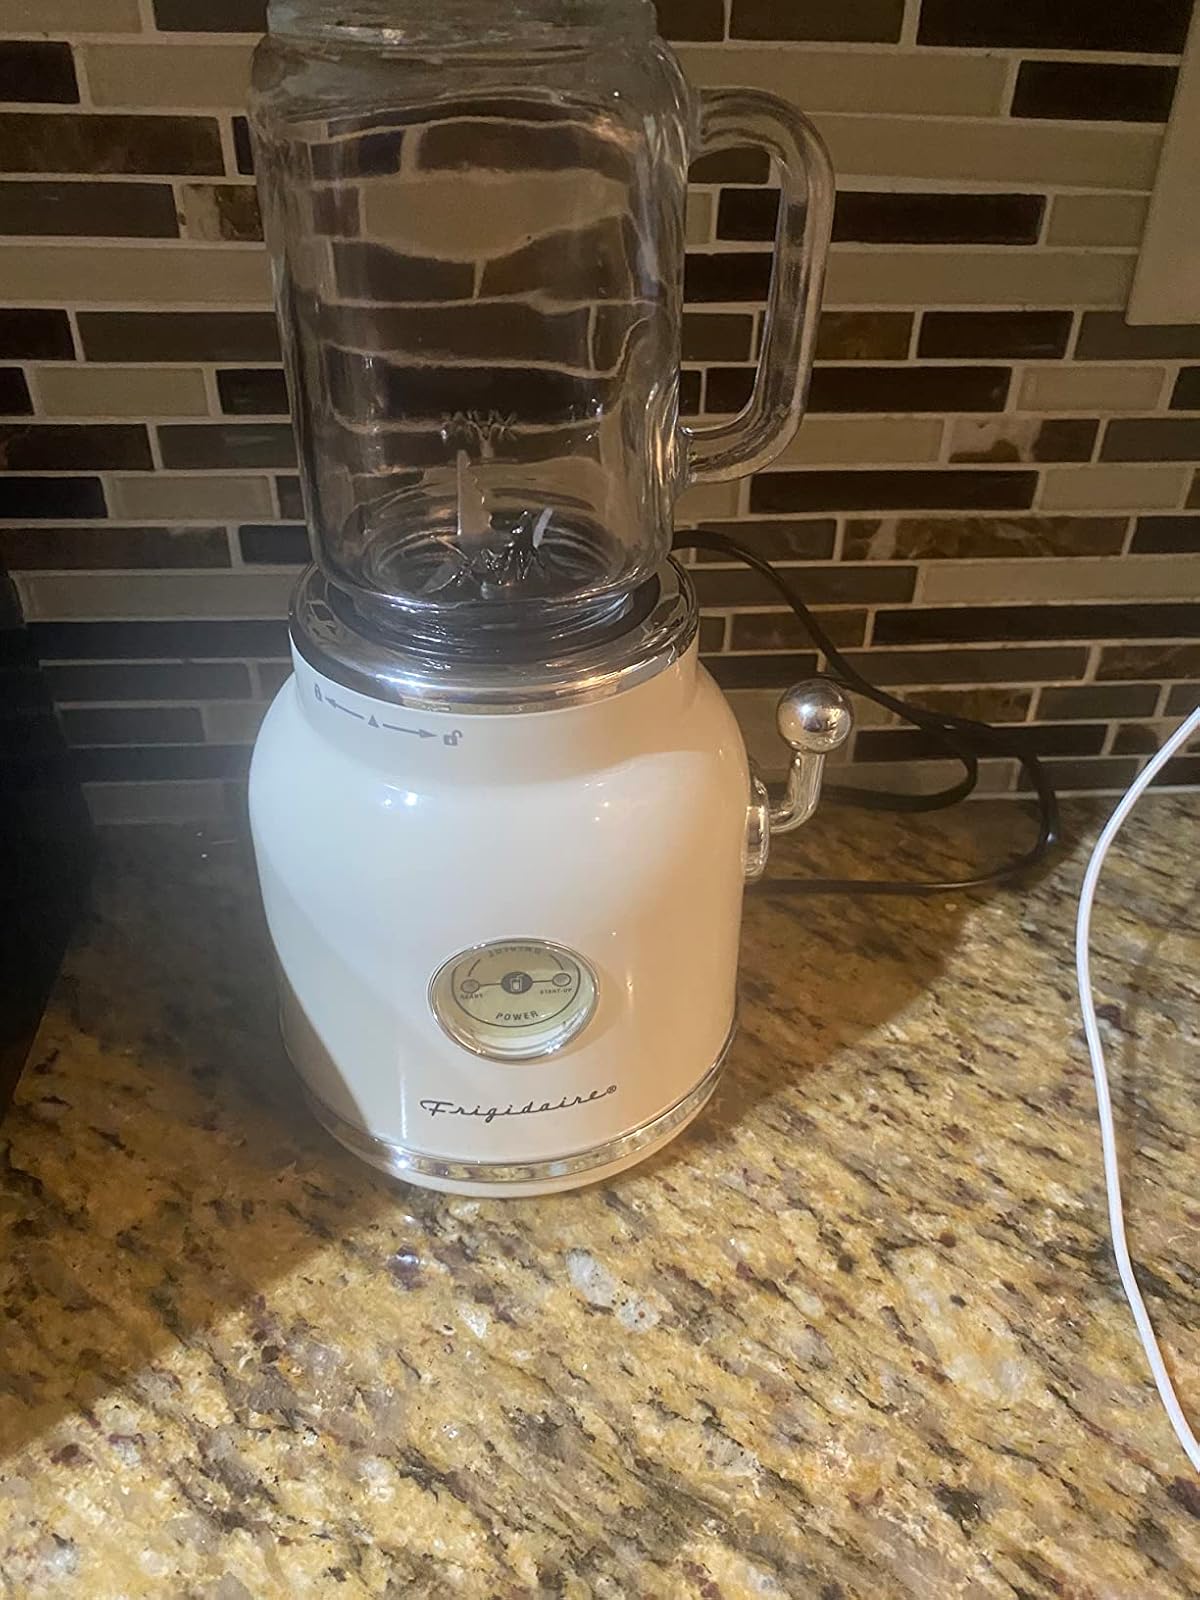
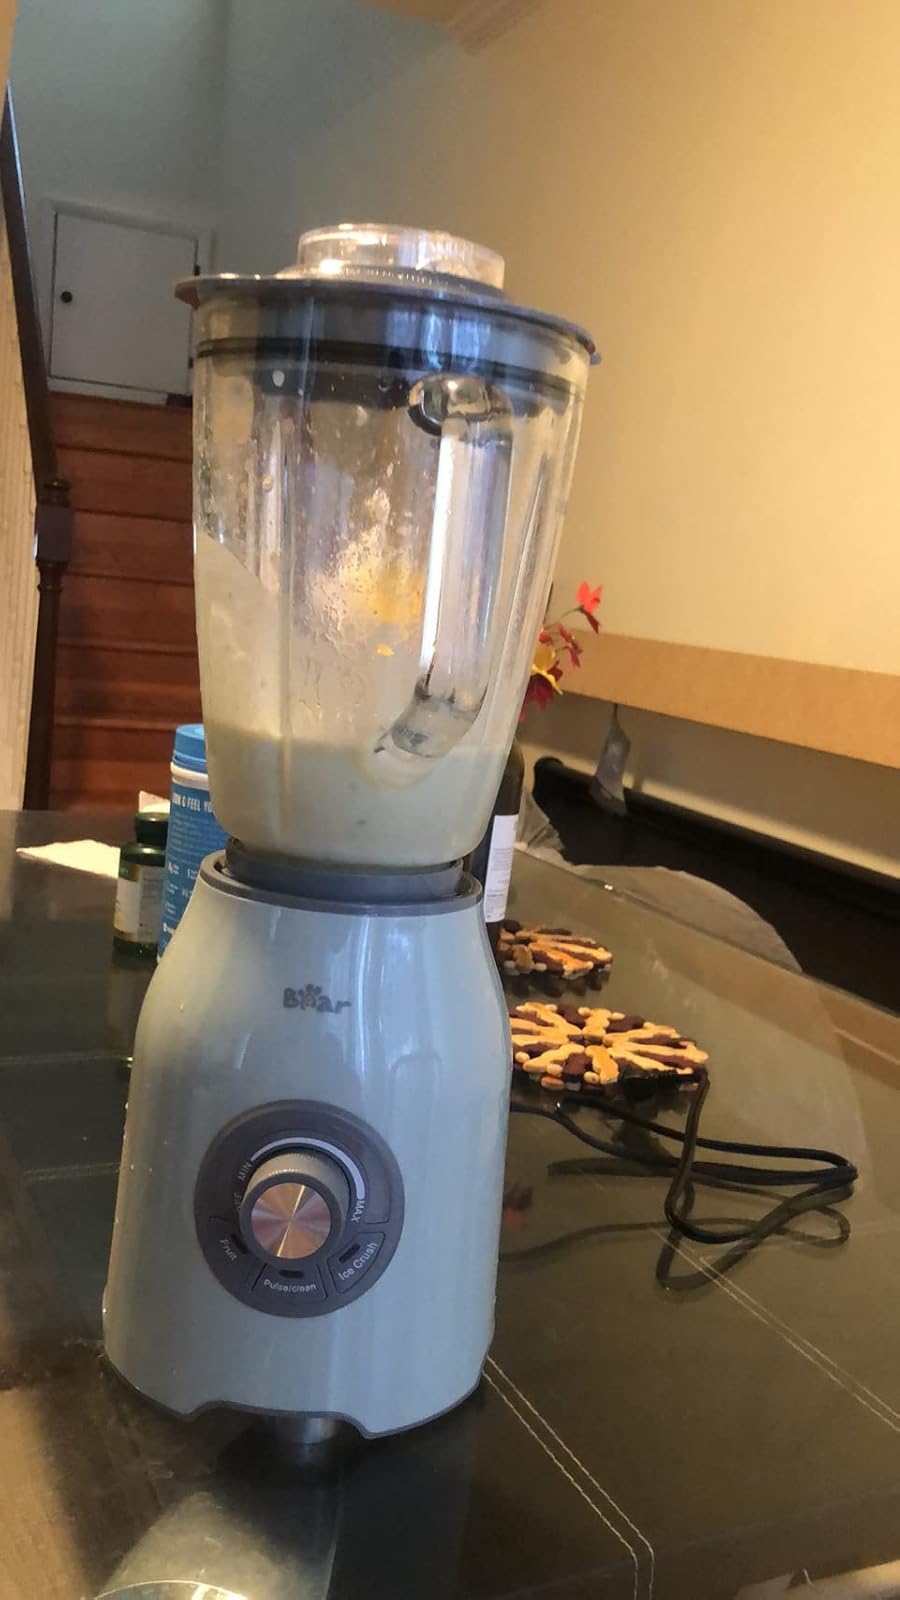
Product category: items_blender
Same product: no